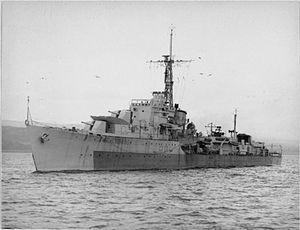
La classe W et Z est une série de 16 destroyers construite pour la Royal Navy pendant la Seconde Guerre mondiale.